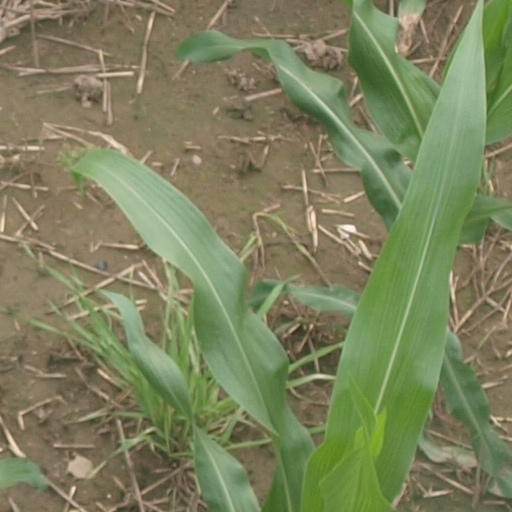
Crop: maize; corn